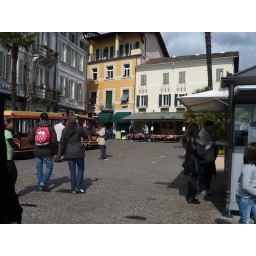
Our little piazza in Gardone Riviera. The top two floors of the yellow house is the apartment where we stayed.